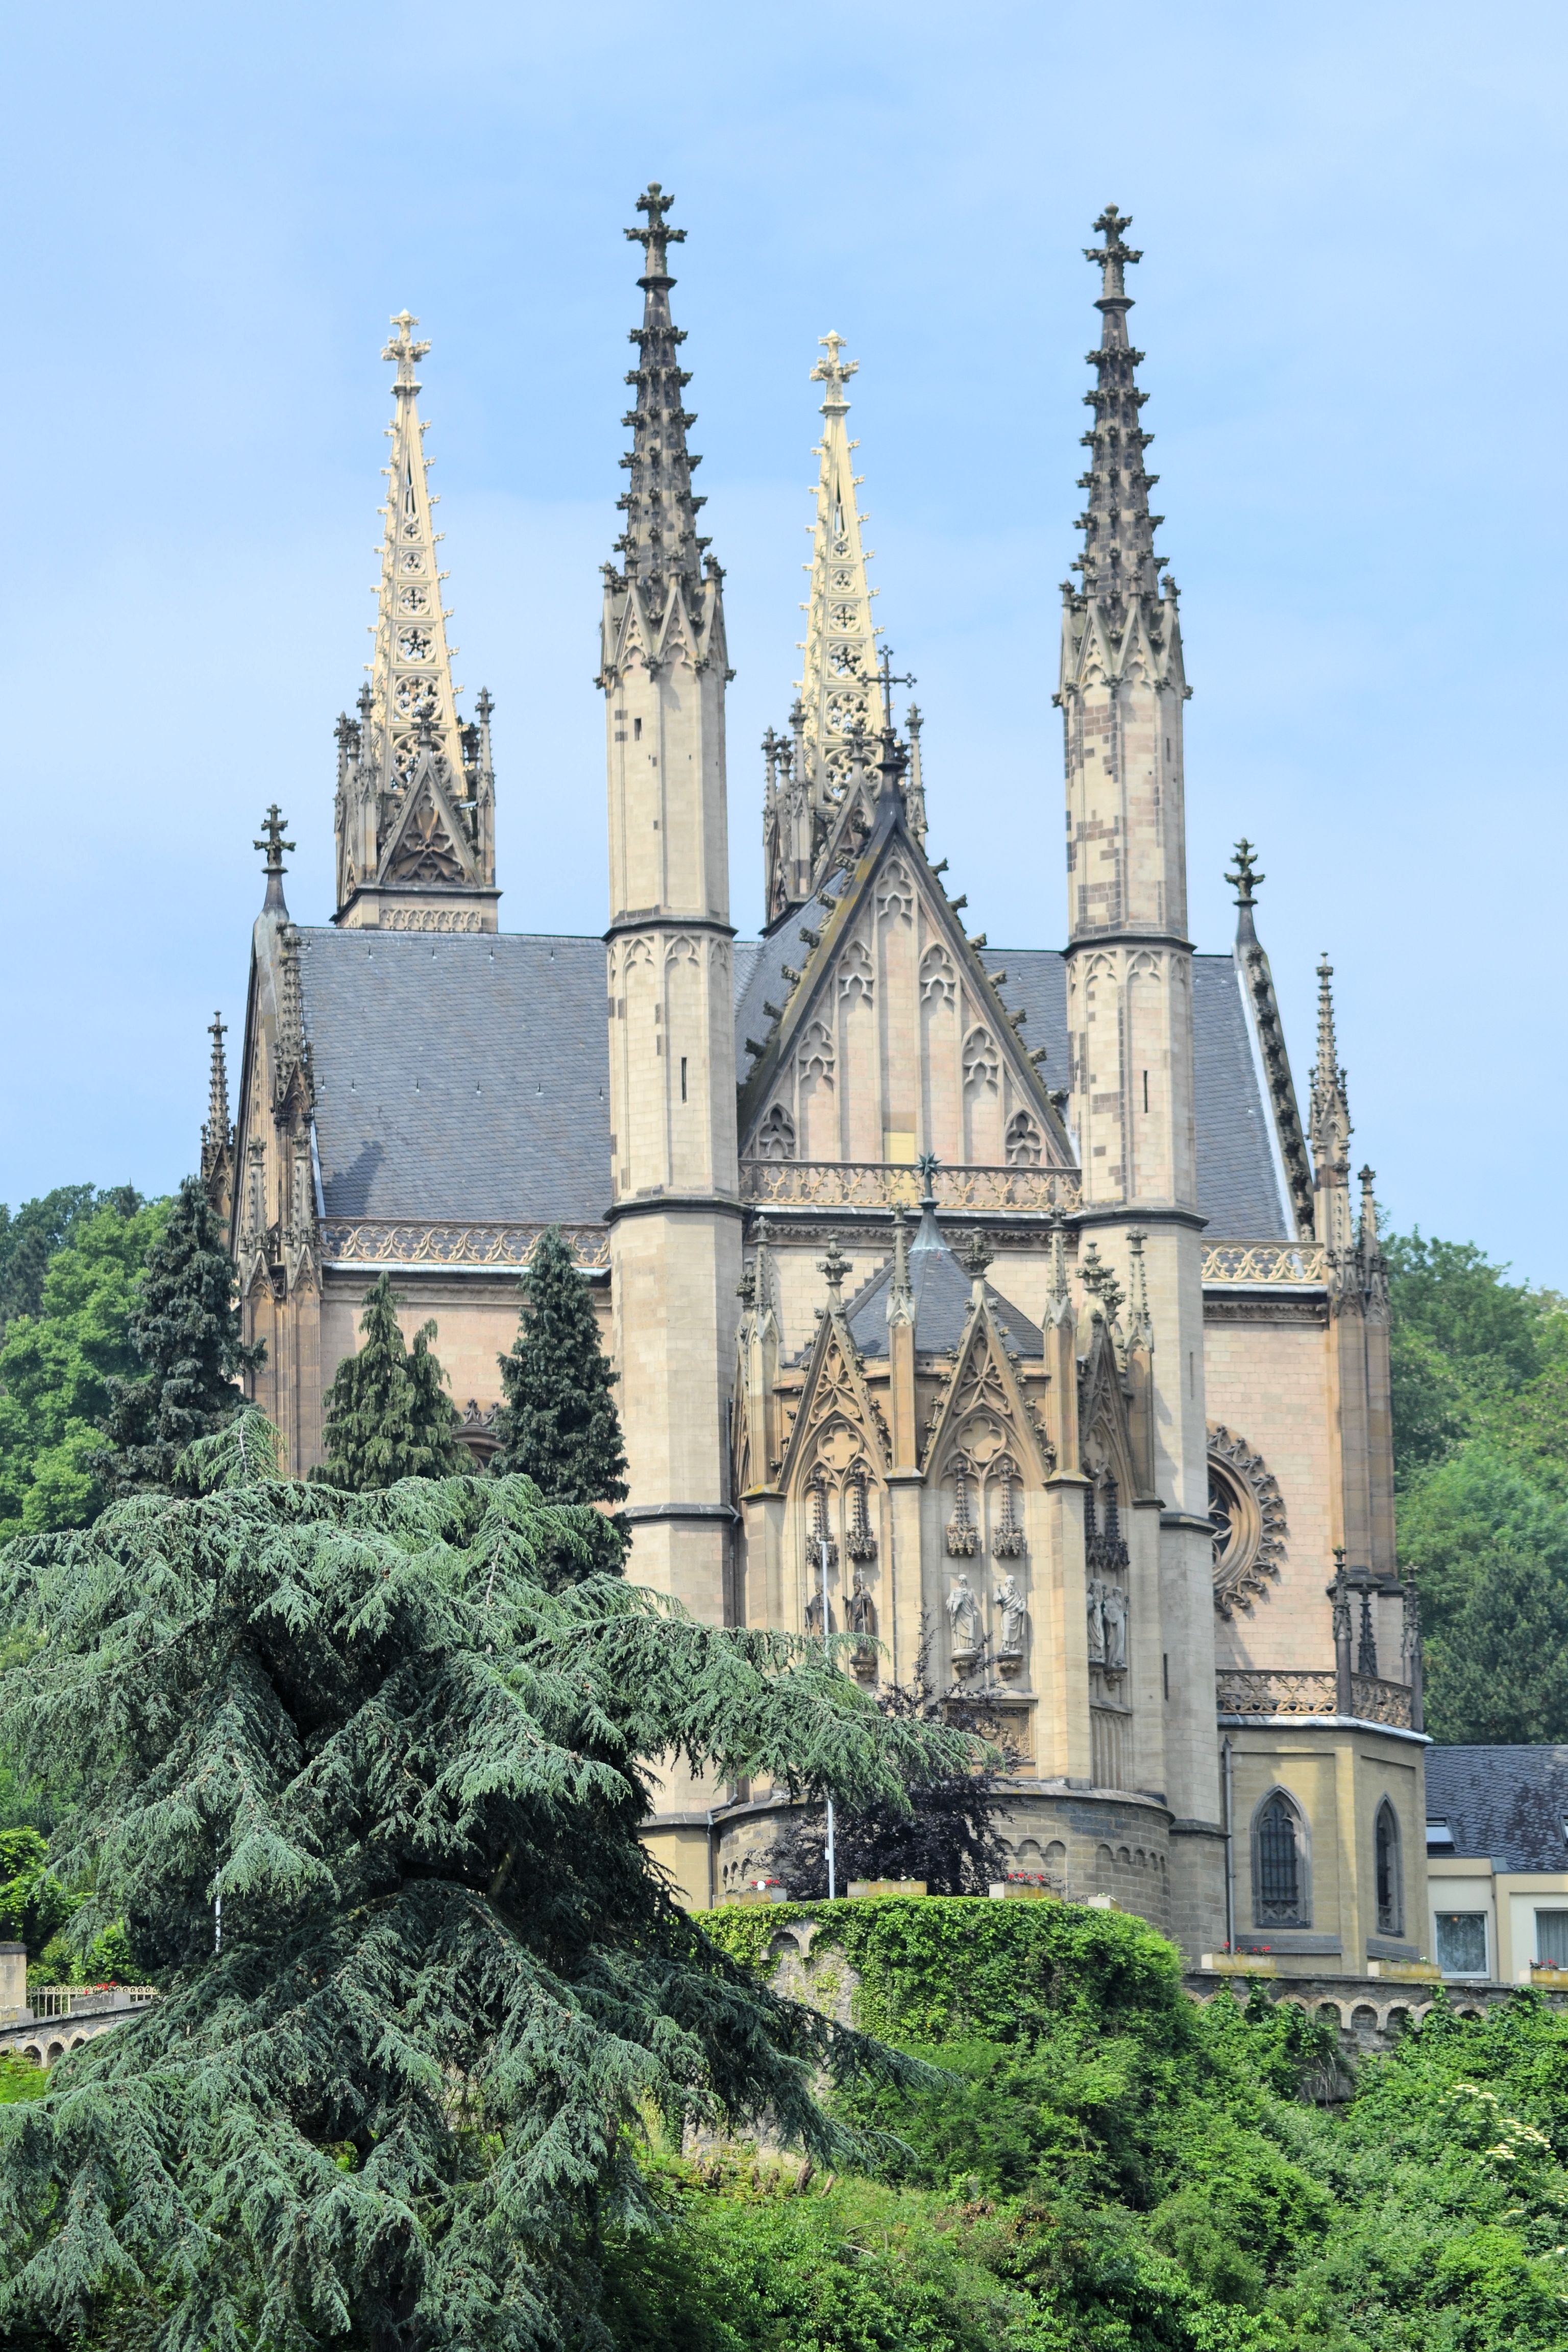
architecture, building, tower, castle, landmark, church, cathedral, place of worship, spire, monastery, germany, rhine, gothic architecture, tours, historic site, remagen